Rhea Seehorn

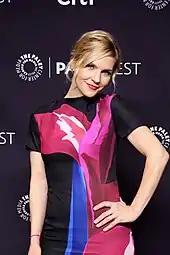
Seehorn in March 2016

Seehorn got engaged to film producer and real estate agent Graham Larson in 2018. Upon their marriage, she became stepmother to his two sons from an earlier marriage.